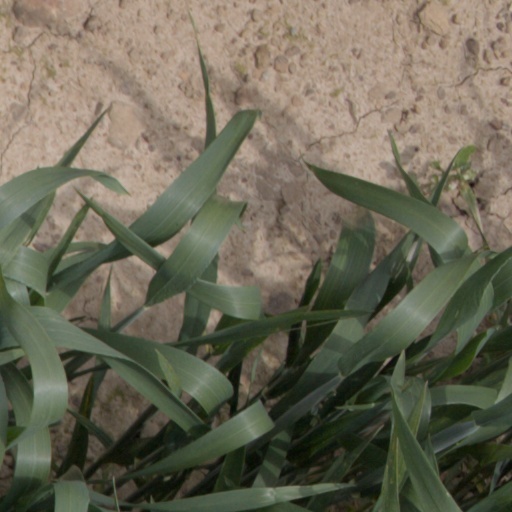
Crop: wheat